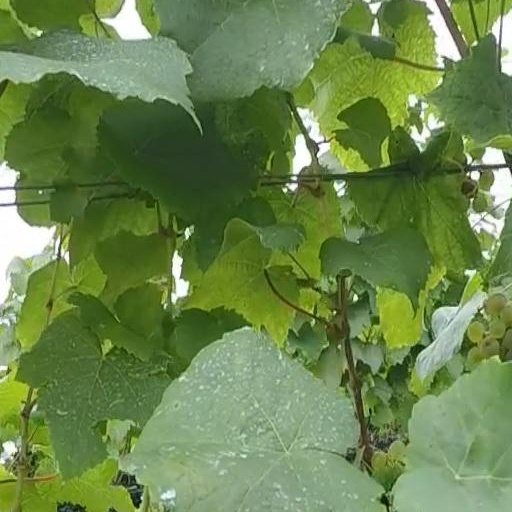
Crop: grape